Gyaraspur

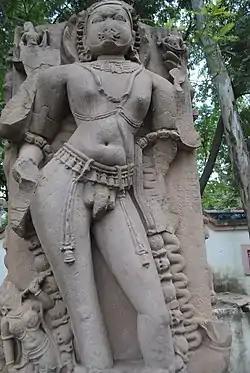
A Bhairavnath sculpture from Gyaraspur (dated to 9-10th century)

Gyaraspur is a town in the Vidisha district, Madhya Pradesh, India. It is also the headquarters of a tehsil of the same name.